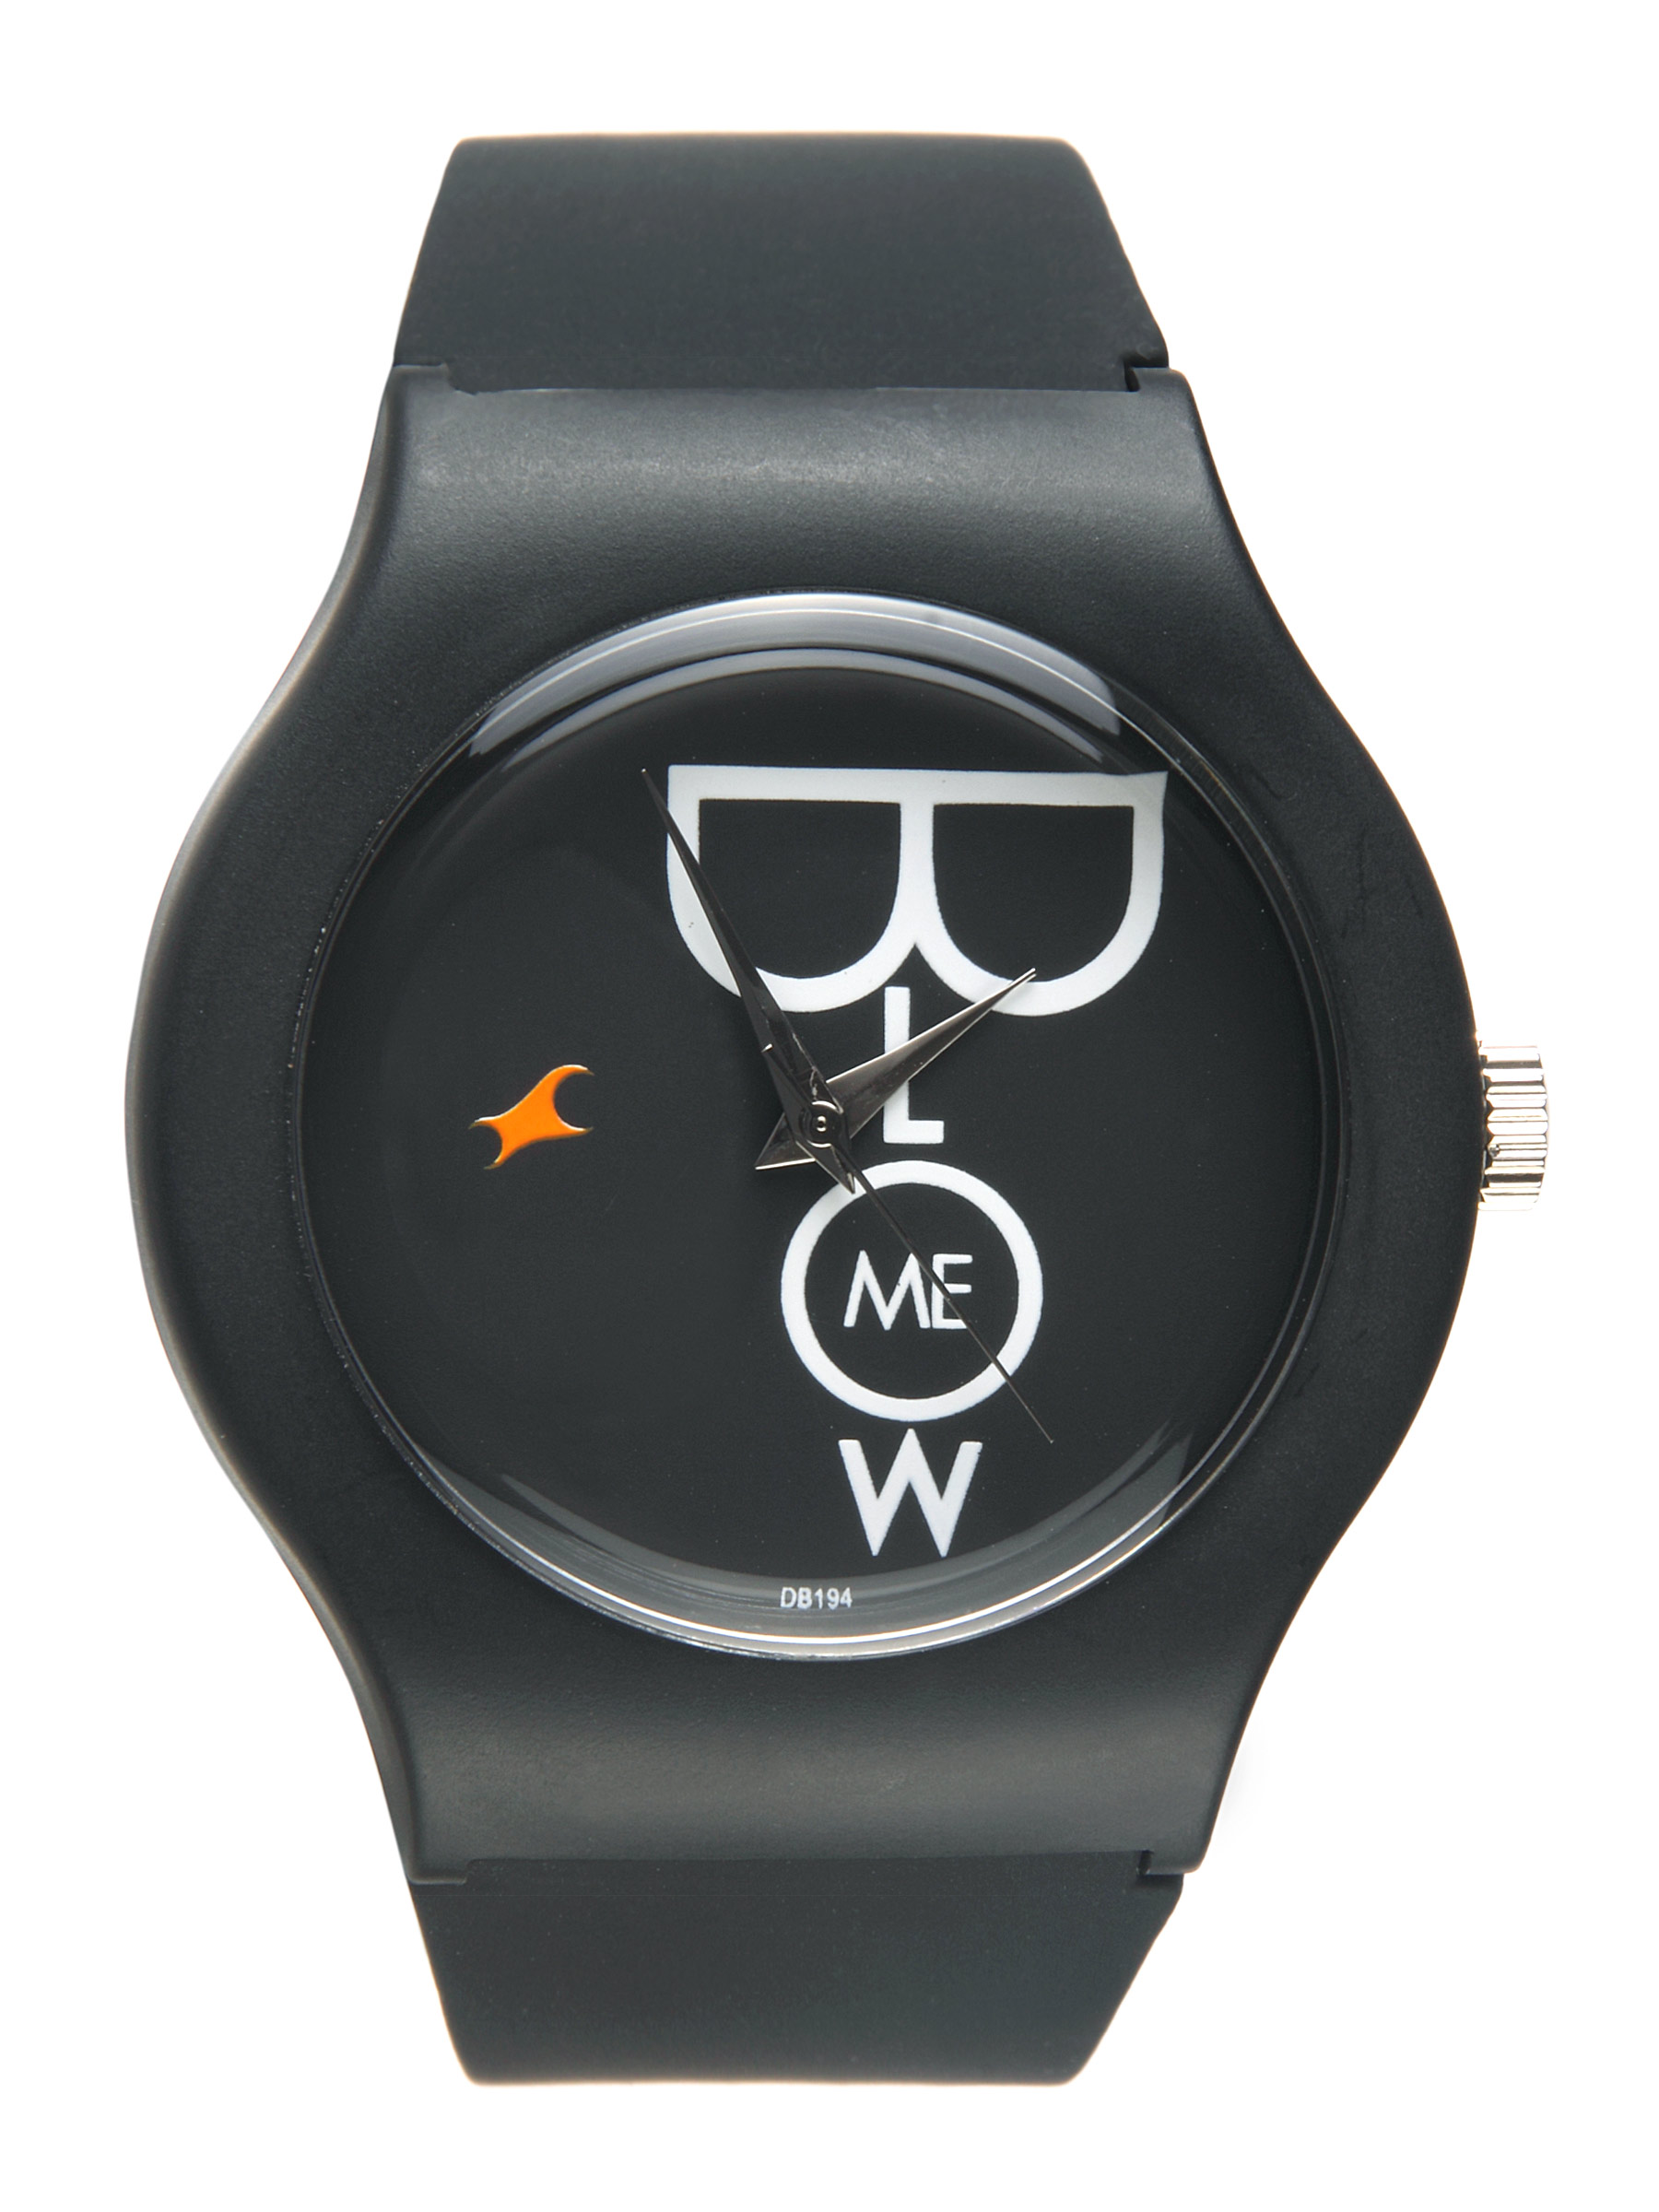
Fastrack Unisex Black Casual Watch
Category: Accessories / Watches / Watches
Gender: Unisex
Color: Black
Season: Winter 2016
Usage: Casual